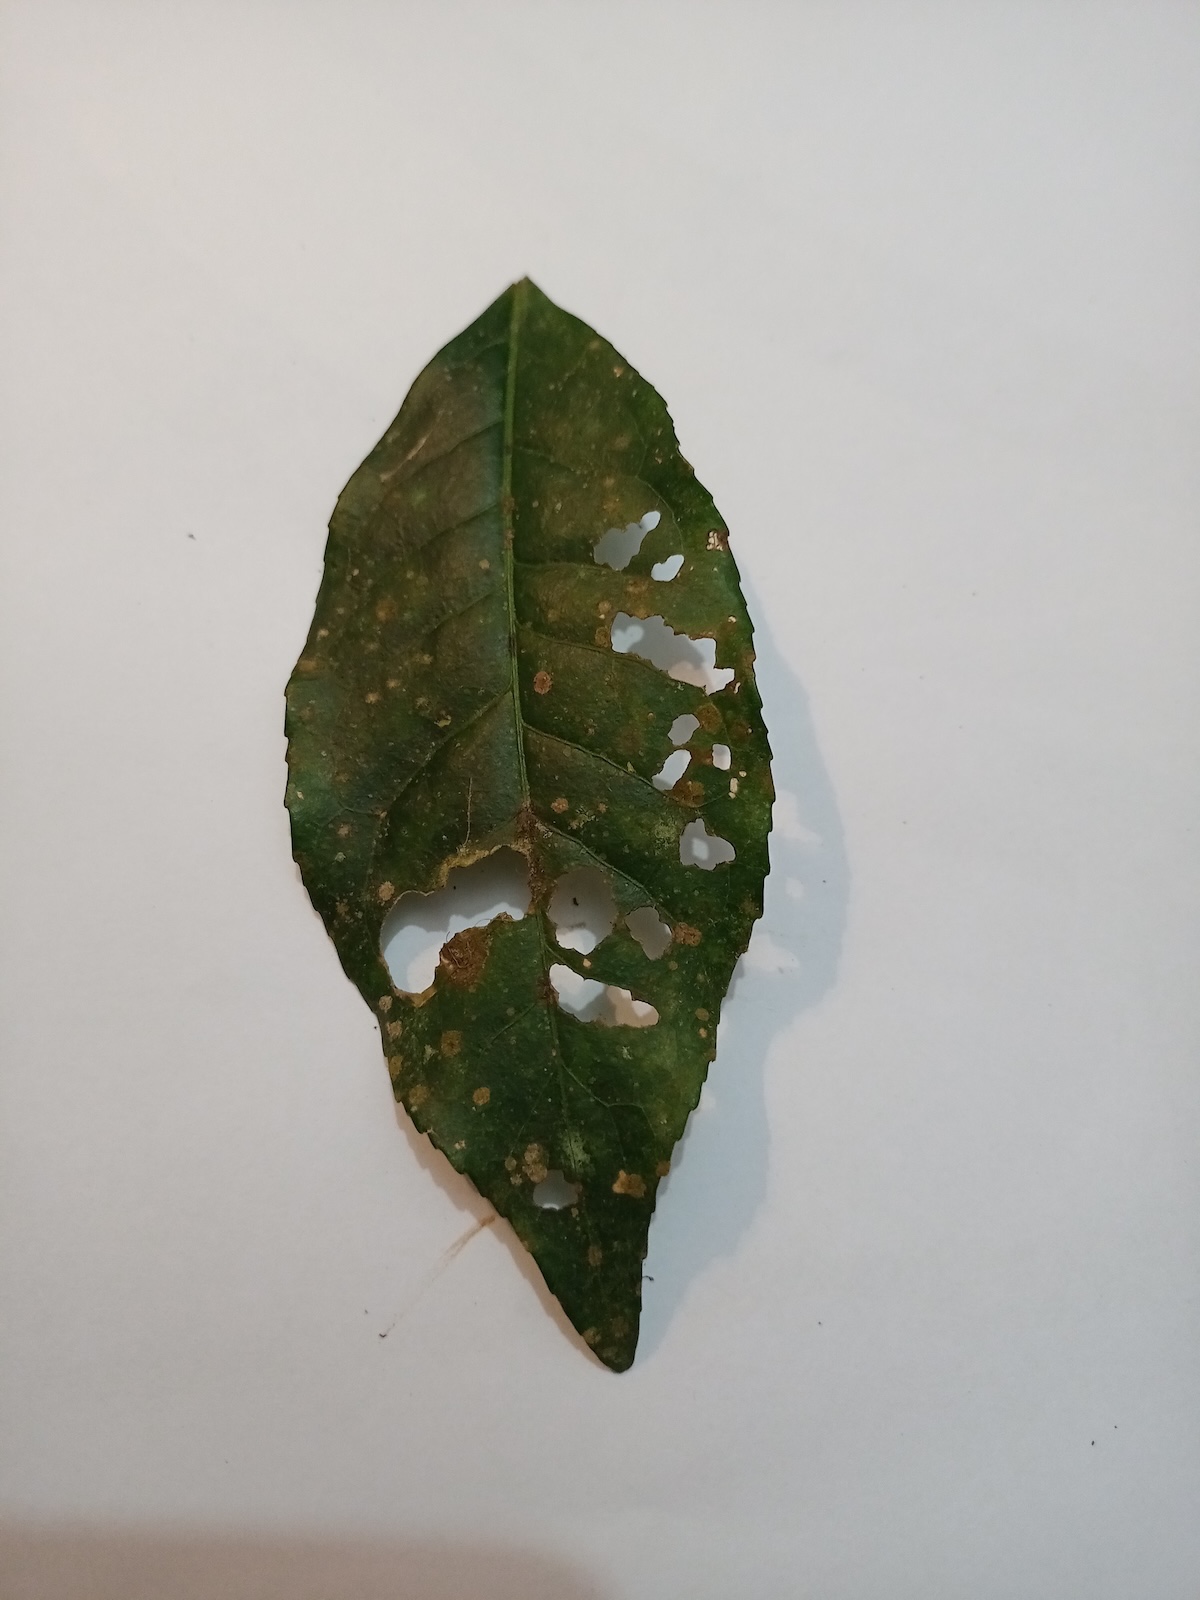
Label: Tea algal leaf spot